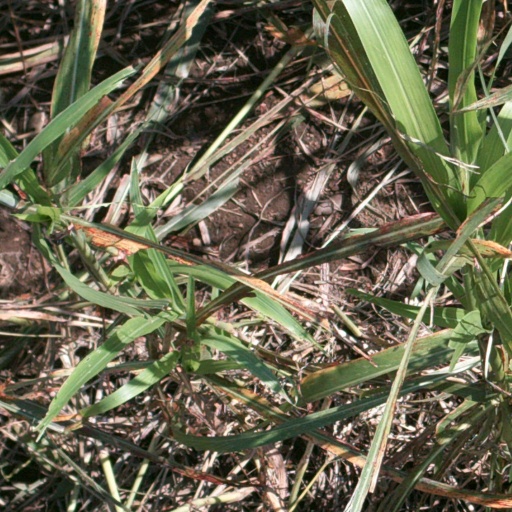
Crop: sorghum